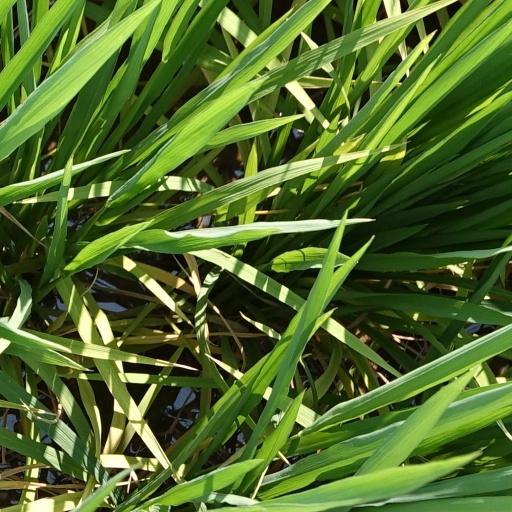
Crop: rice